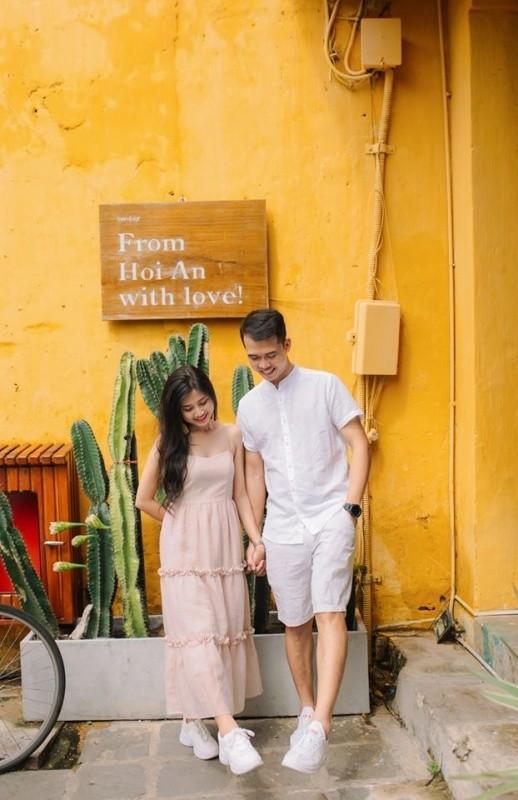
có một cặp đôi đang nắm tay nhau ở trước một bức tường màu vàng